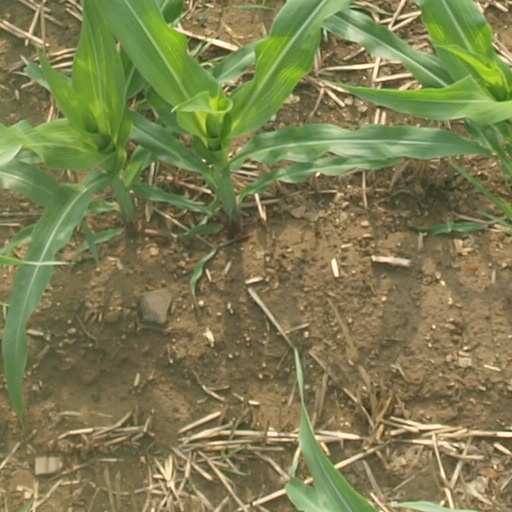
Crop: maize; corn